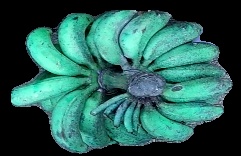
Variety: rasbale
Grade: grade3